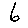
Label: 6